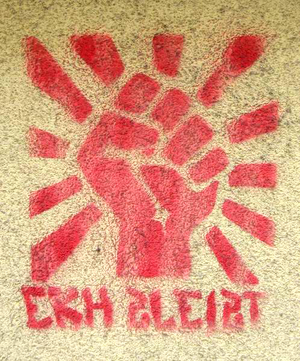
Kultur i Wien / Sub- og ungdomskultur
„EKH forbliver“ som kampagnesprog mod salget af det subkulturelle centrum til en ejendomsmæglervirksomhed.
Kultur i Wien omhandler den megen kultur, som Wien rummer, idet den er betragtet blandt andet som verdenshovedstaden for musik, deriblandt også opera og teater. Arkitektur og museer er blandt noget, der fylder meget i det daglige billede i Wien.